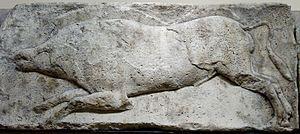
Sanglier courant. Bas-relief provenant d'une frise d'animaux qui décorait le sommet du podium du Bâtiment G de l'Acropole de Xanthos, en Lycie. Réalisé sous le règne du roi Kuprlli (480-440 av. J.-C.).